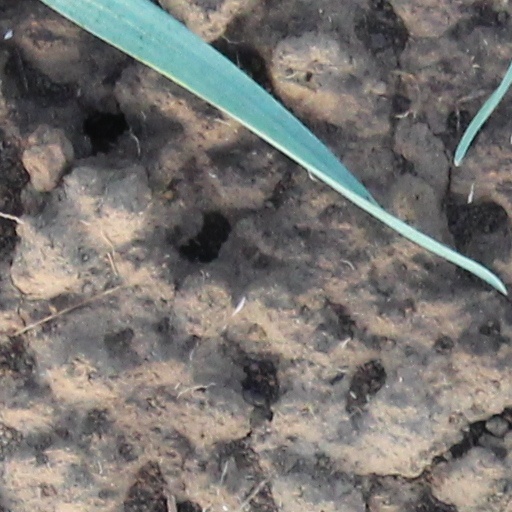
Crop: wheat